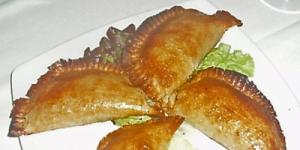
anchoas de mariano